Kabul

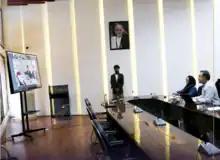
Kabul mayor Mohammad Daud Sultanzoy speaking with league management during the inauguration ceremony of first ever internet-based solid waste discussion league in 2021

The old part of Kabul was filled with bazaars nestled along its narrow, crooked streets, examples being the Mandawi and the Bird Market ("Ka Foroshi"). Cultural sites included: the National Museum of Afghanistan, notably displaying an impressive statue of Surya excavated at Khair Khana, the ruined Darul Aman Palace, the tomb of Mughal Emperor Babur at Bagh-e Babur, and Chihil Sutun Park, the Minar-i-Istiqlal (Column of Independence) built in 1919 after the Third Afghan War, the tomb of Timur Shah Durrani, the Bagh-e Bala Palace and the imposing Id Gah Mosque (founded 1893). Bala Hissar was a fort which was partially destroyed during the Second Anglo-Afghan War, then restored as a military college. There was also the Kolola Pushta fort, which was garrisoned by the Afghan Army, and the nearby 19th-century Shahrara Tower fort, which was ruined in 1928. The Koh-e Asamai mountain had a temple that was considered important to Hinduism.